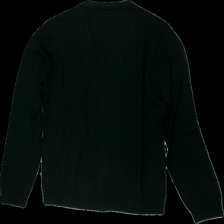
View: back
Type: Cardigan
Category: Men
Brand: Bläck
Colors: Black
Material: 80% wool 20% cotton
Cut: Regular
Size: M
Season: All
Price range: 50-100
Recommended usage: Reuse